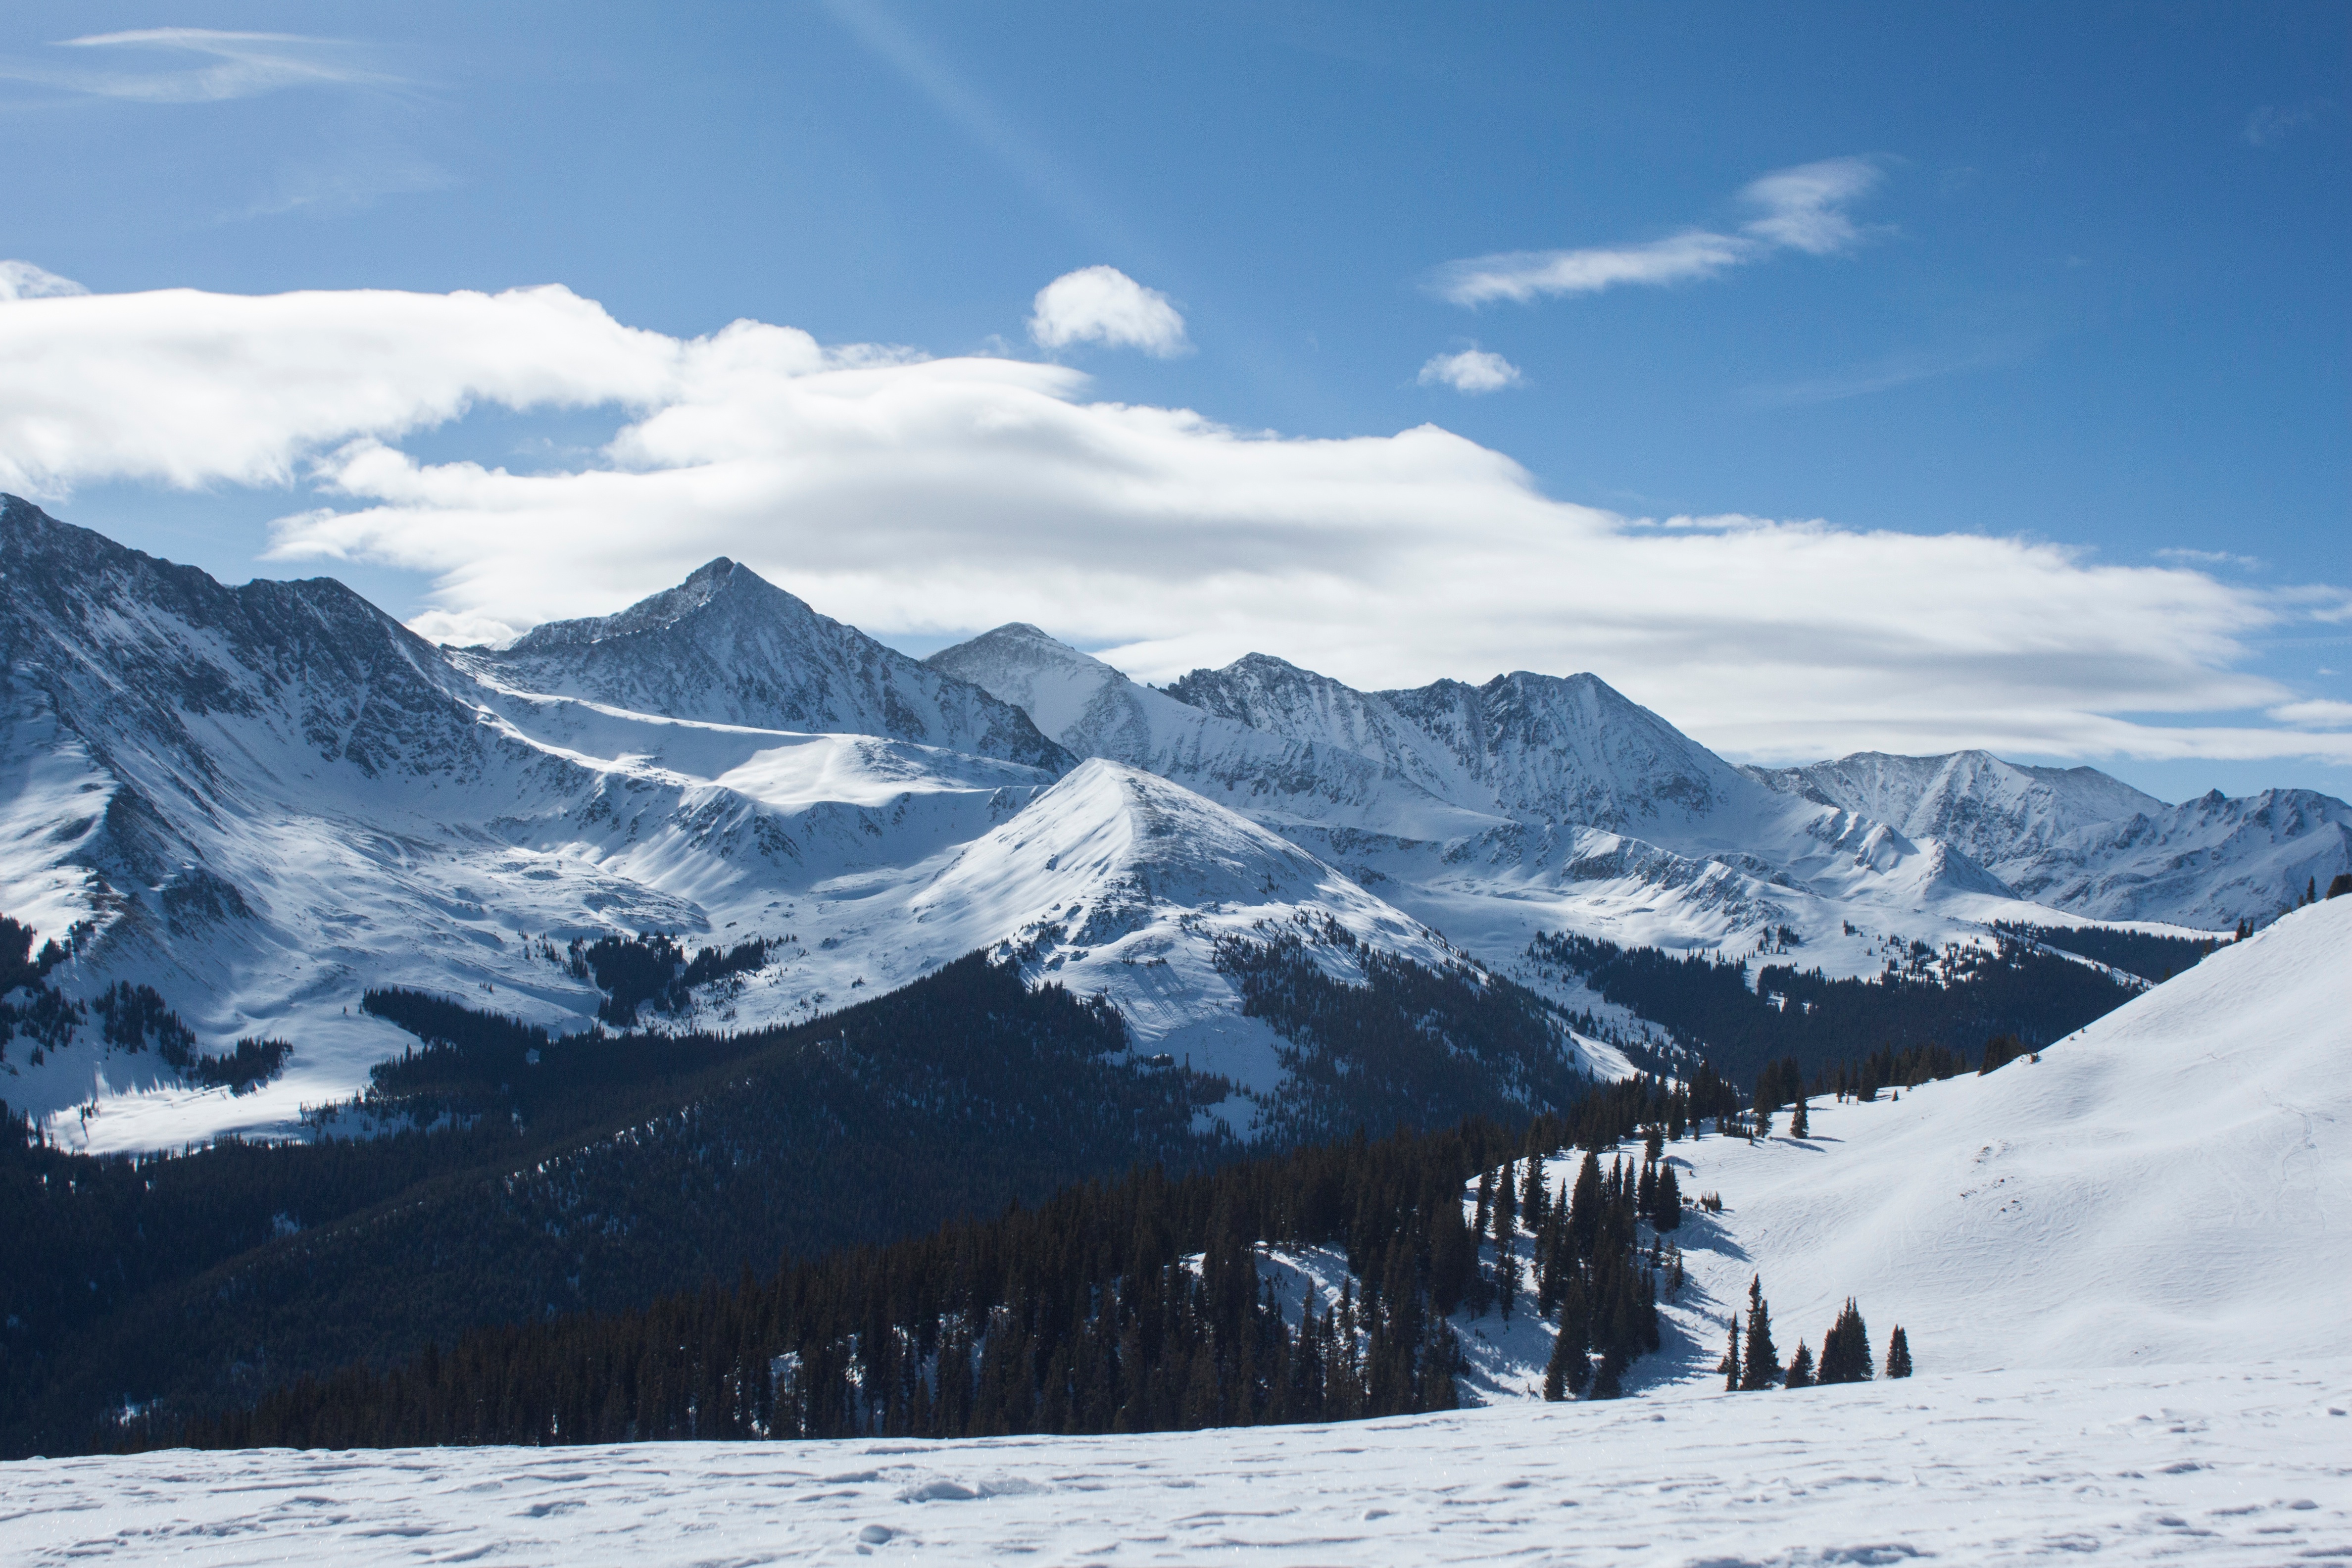
mountain, snow, cold, winter, cloud, mountain range, weather, skiing, season, ridge, summit, winter sport, alps, plateau, fell, piste, landform, ski touring, ski mountaineering, geographical feature, mountainous landforms, geological phenomenon